Jiro Dreams of Sushi

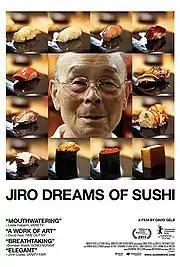
Promotional release poster

Jiro Dreams of Sushi is a 2011 Japanese-language American documentary film directed by David Gelb. The film follows , a then-85-year-old sushi master and owner of Sukiyabashi Jiro, then a Michelin three-star restaurant. Sukiyabashi Jiro is a 10-seat, sushi-only restaurant located in a Tokyo subway station. As of 2023, Jiro Ono serves a tasting menu of roughly 20 courses, for a minimum of JP¥55,000 (US$270).